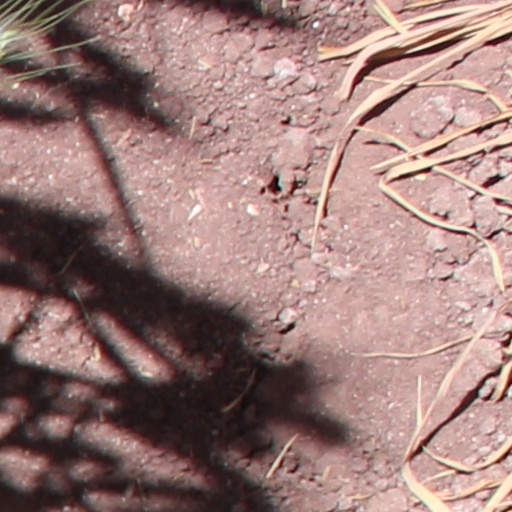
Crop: wheat